Battle of Würzburg

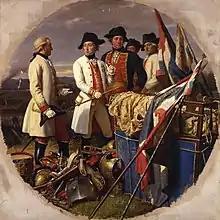
Battle of Würzburg by Karl von Blaas, 1870

The French suffered 2,000 killed and wounded, plus 1,000 men and 7 guns captured. The Austrians lost 1,200 killed and wounded, with 300 captured. The Battle of Würzburg determined the winner of the 1796 campaign in southern Germany. Charles pursued the beaten French, turning Jourdan's south flank and keeping between him and General of Division Jean Victor Marie Moreau's French Army of Rhin-et-Moselle in southern Germany.